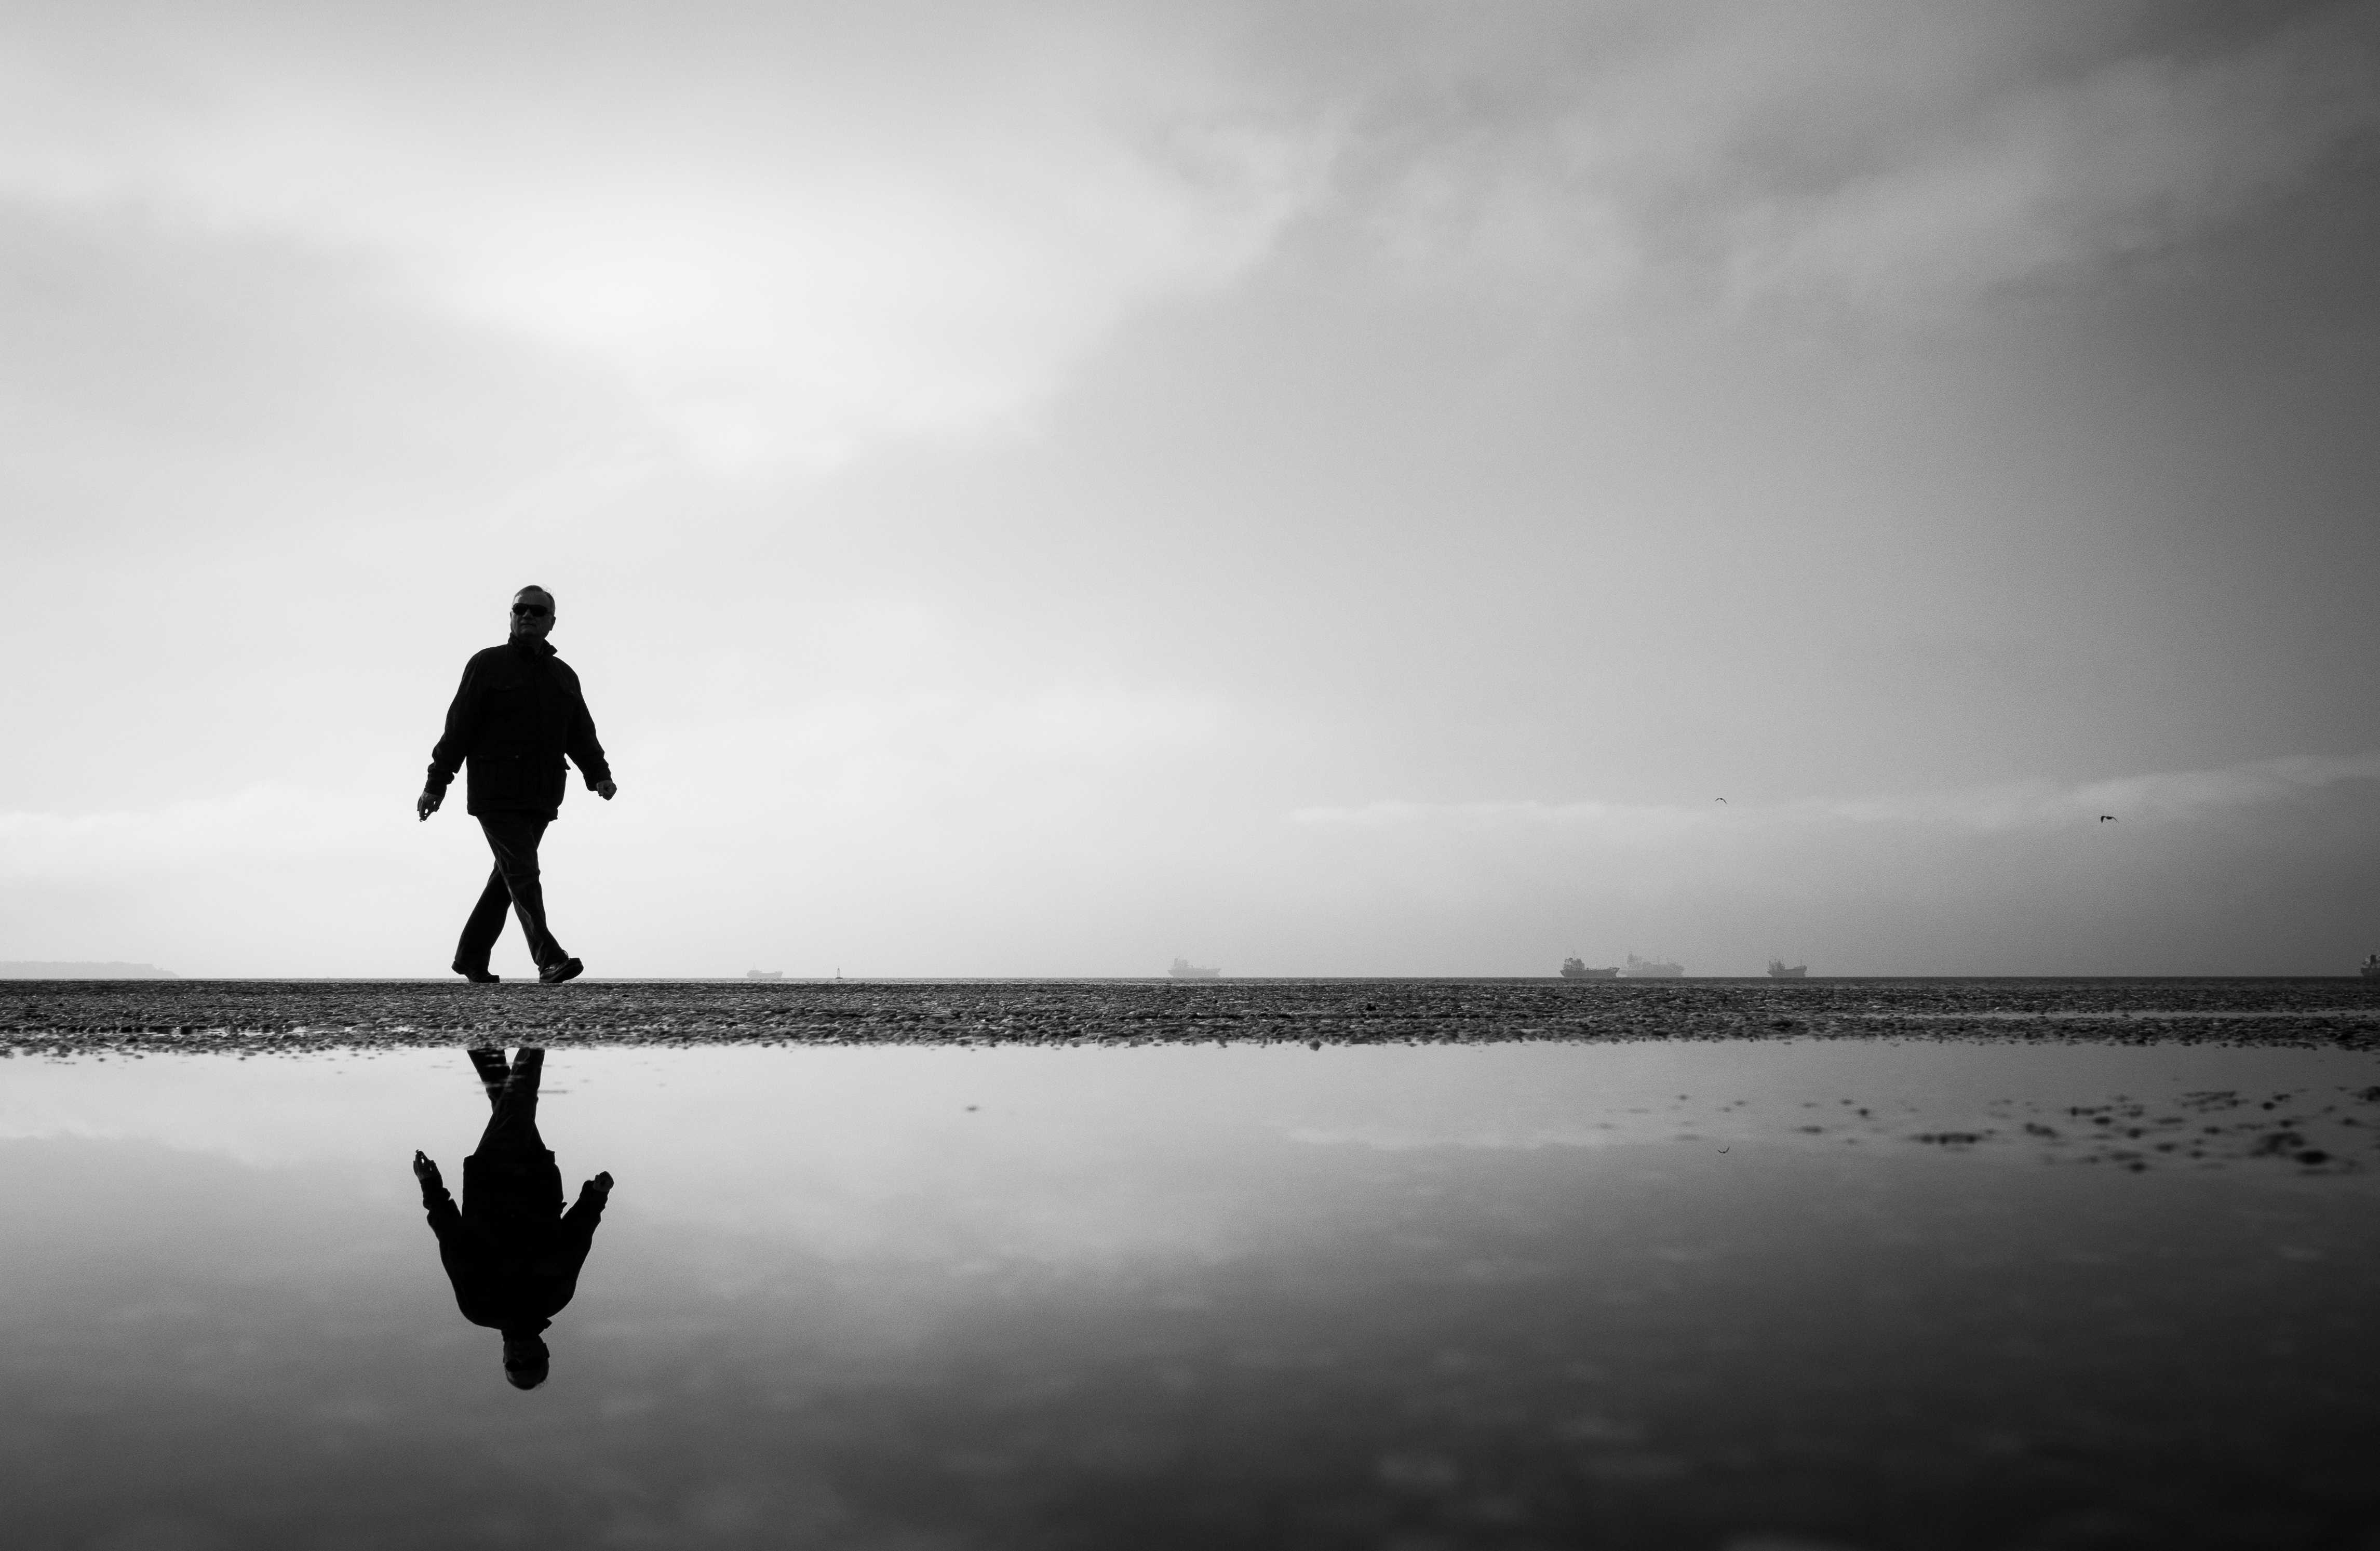
sea, water, ocean, horizon, silhouette, cloud, black and white, sky, white, street, photography, sunlight, morning, wave, reflection, black, monochrome, streetphotography, flickr, thomas, olympus, greece, omd, fuji, leica, monochrom, leuthard, macedonia, hcb, thomasleuthard, monochrome photography